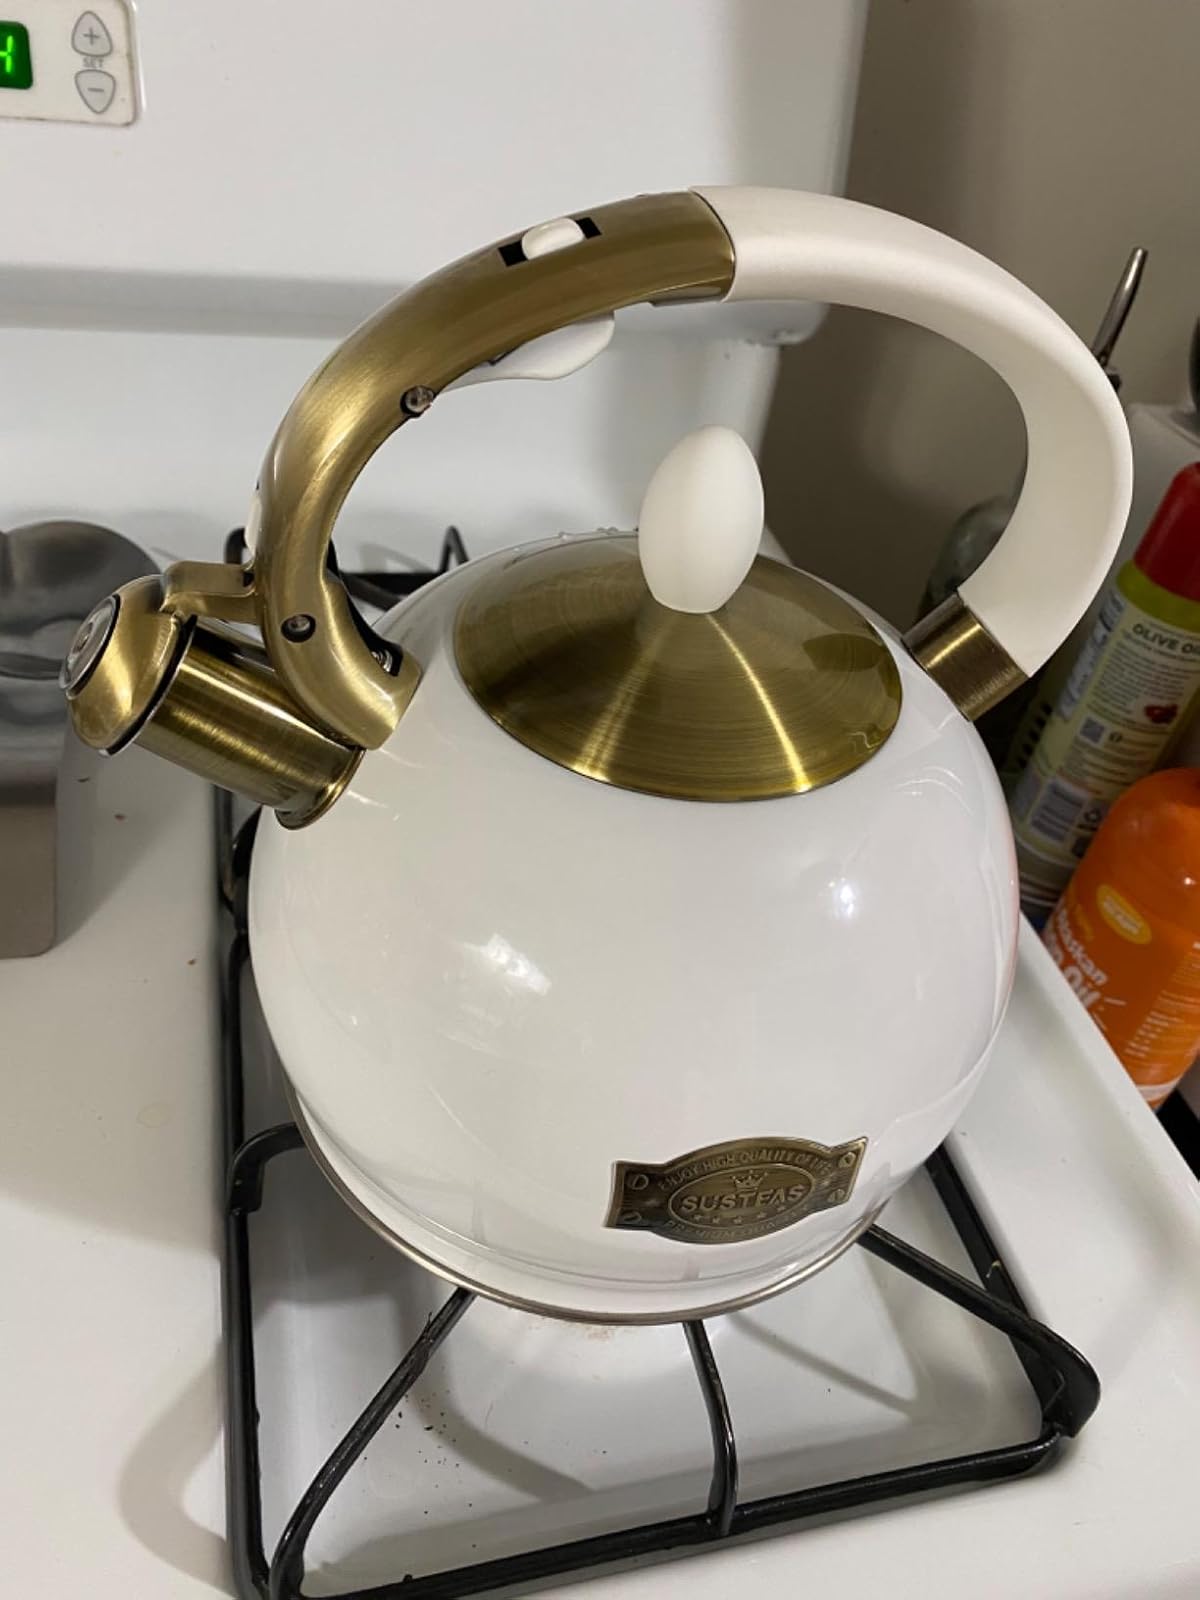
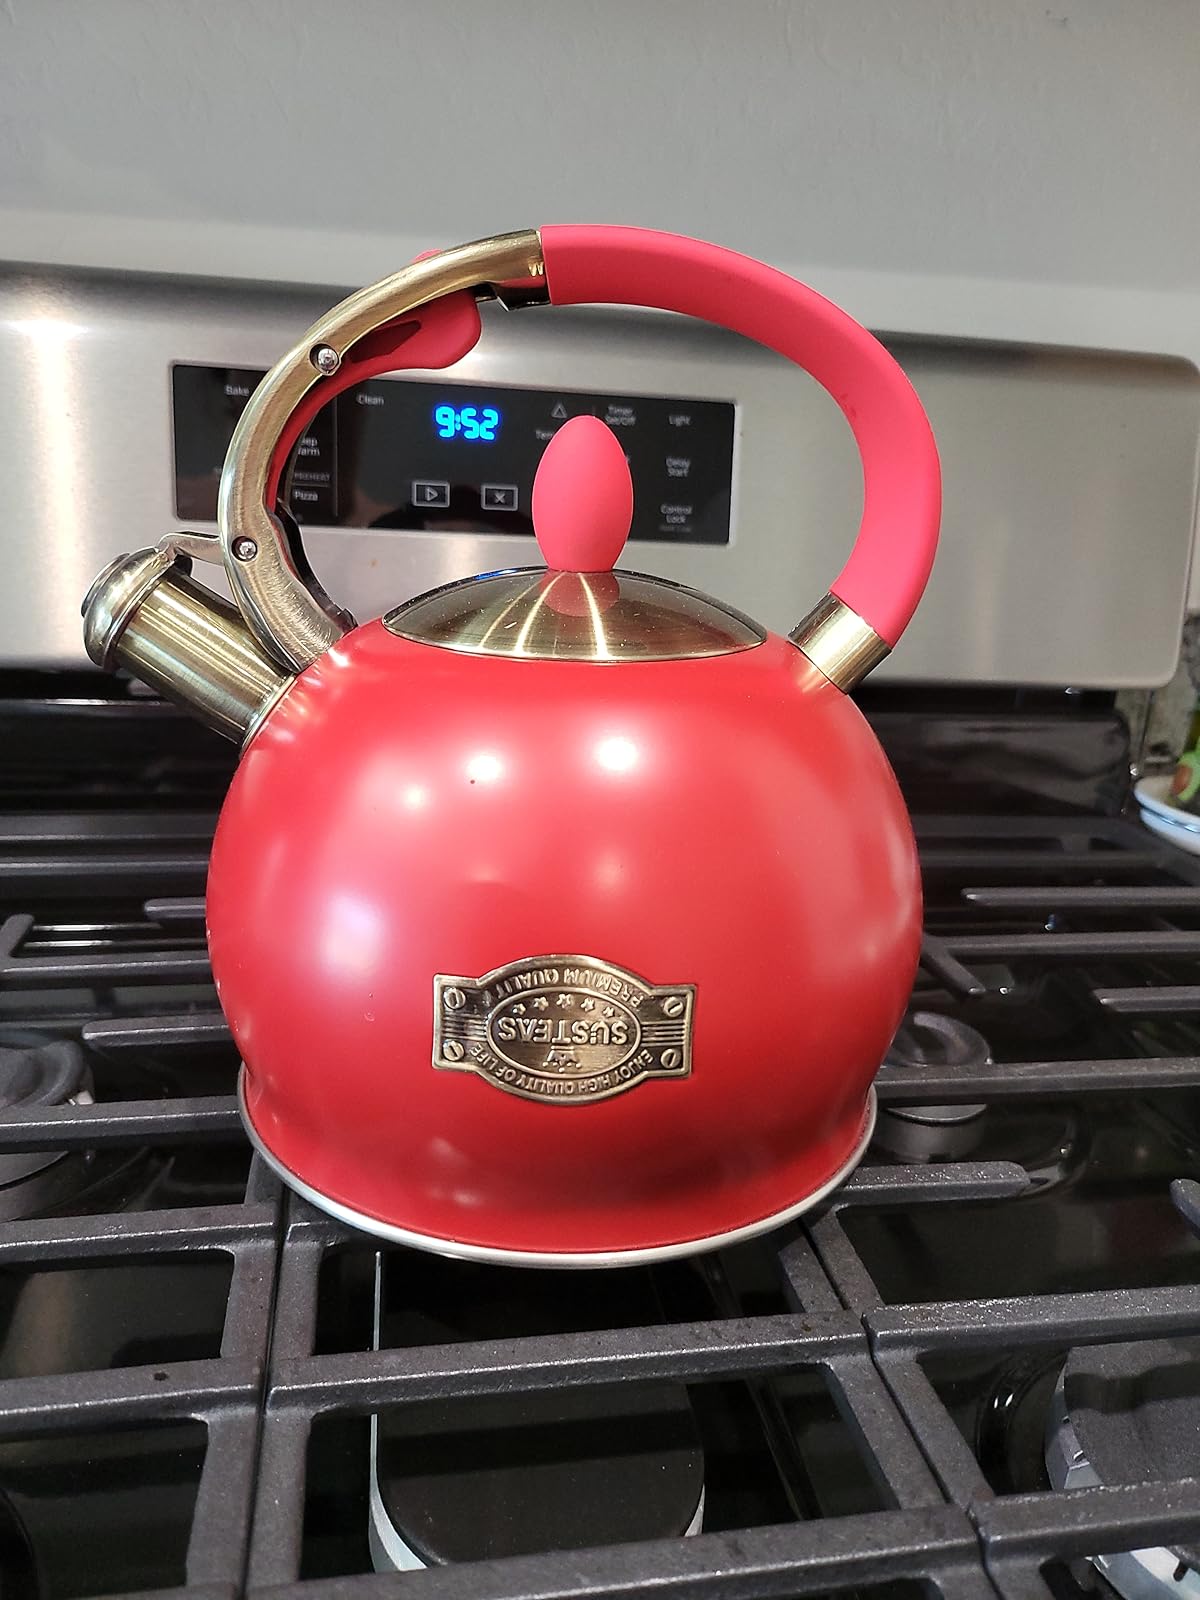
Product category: items_kettle
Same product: no